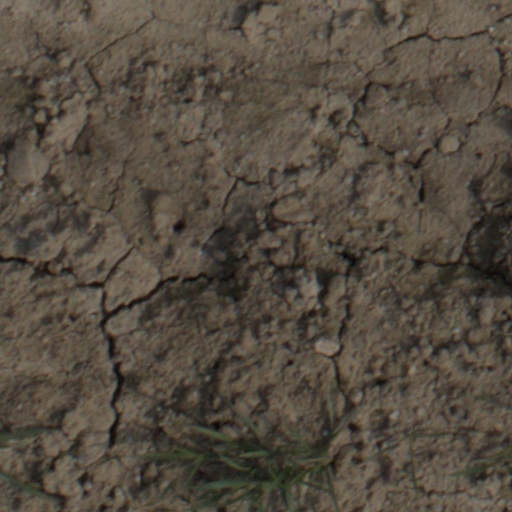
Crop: wheat